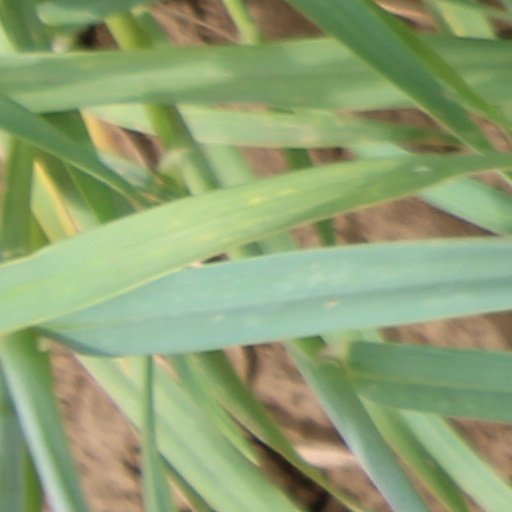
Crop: wheat